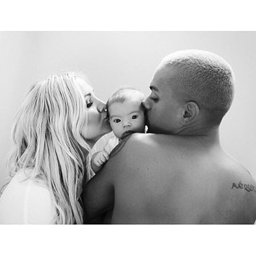
pop rock artist and daughter is as cute as a button in this new family photo